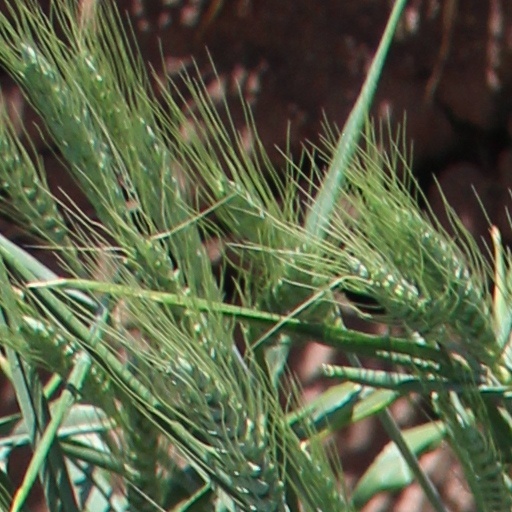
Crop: wheat